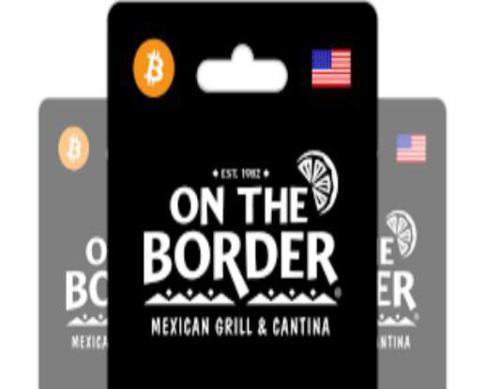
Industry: Food